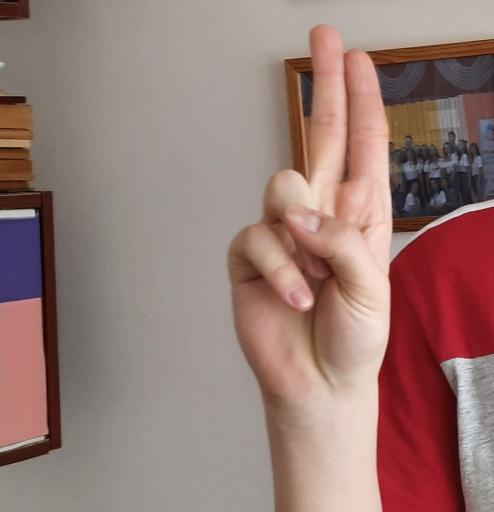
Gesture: two_up